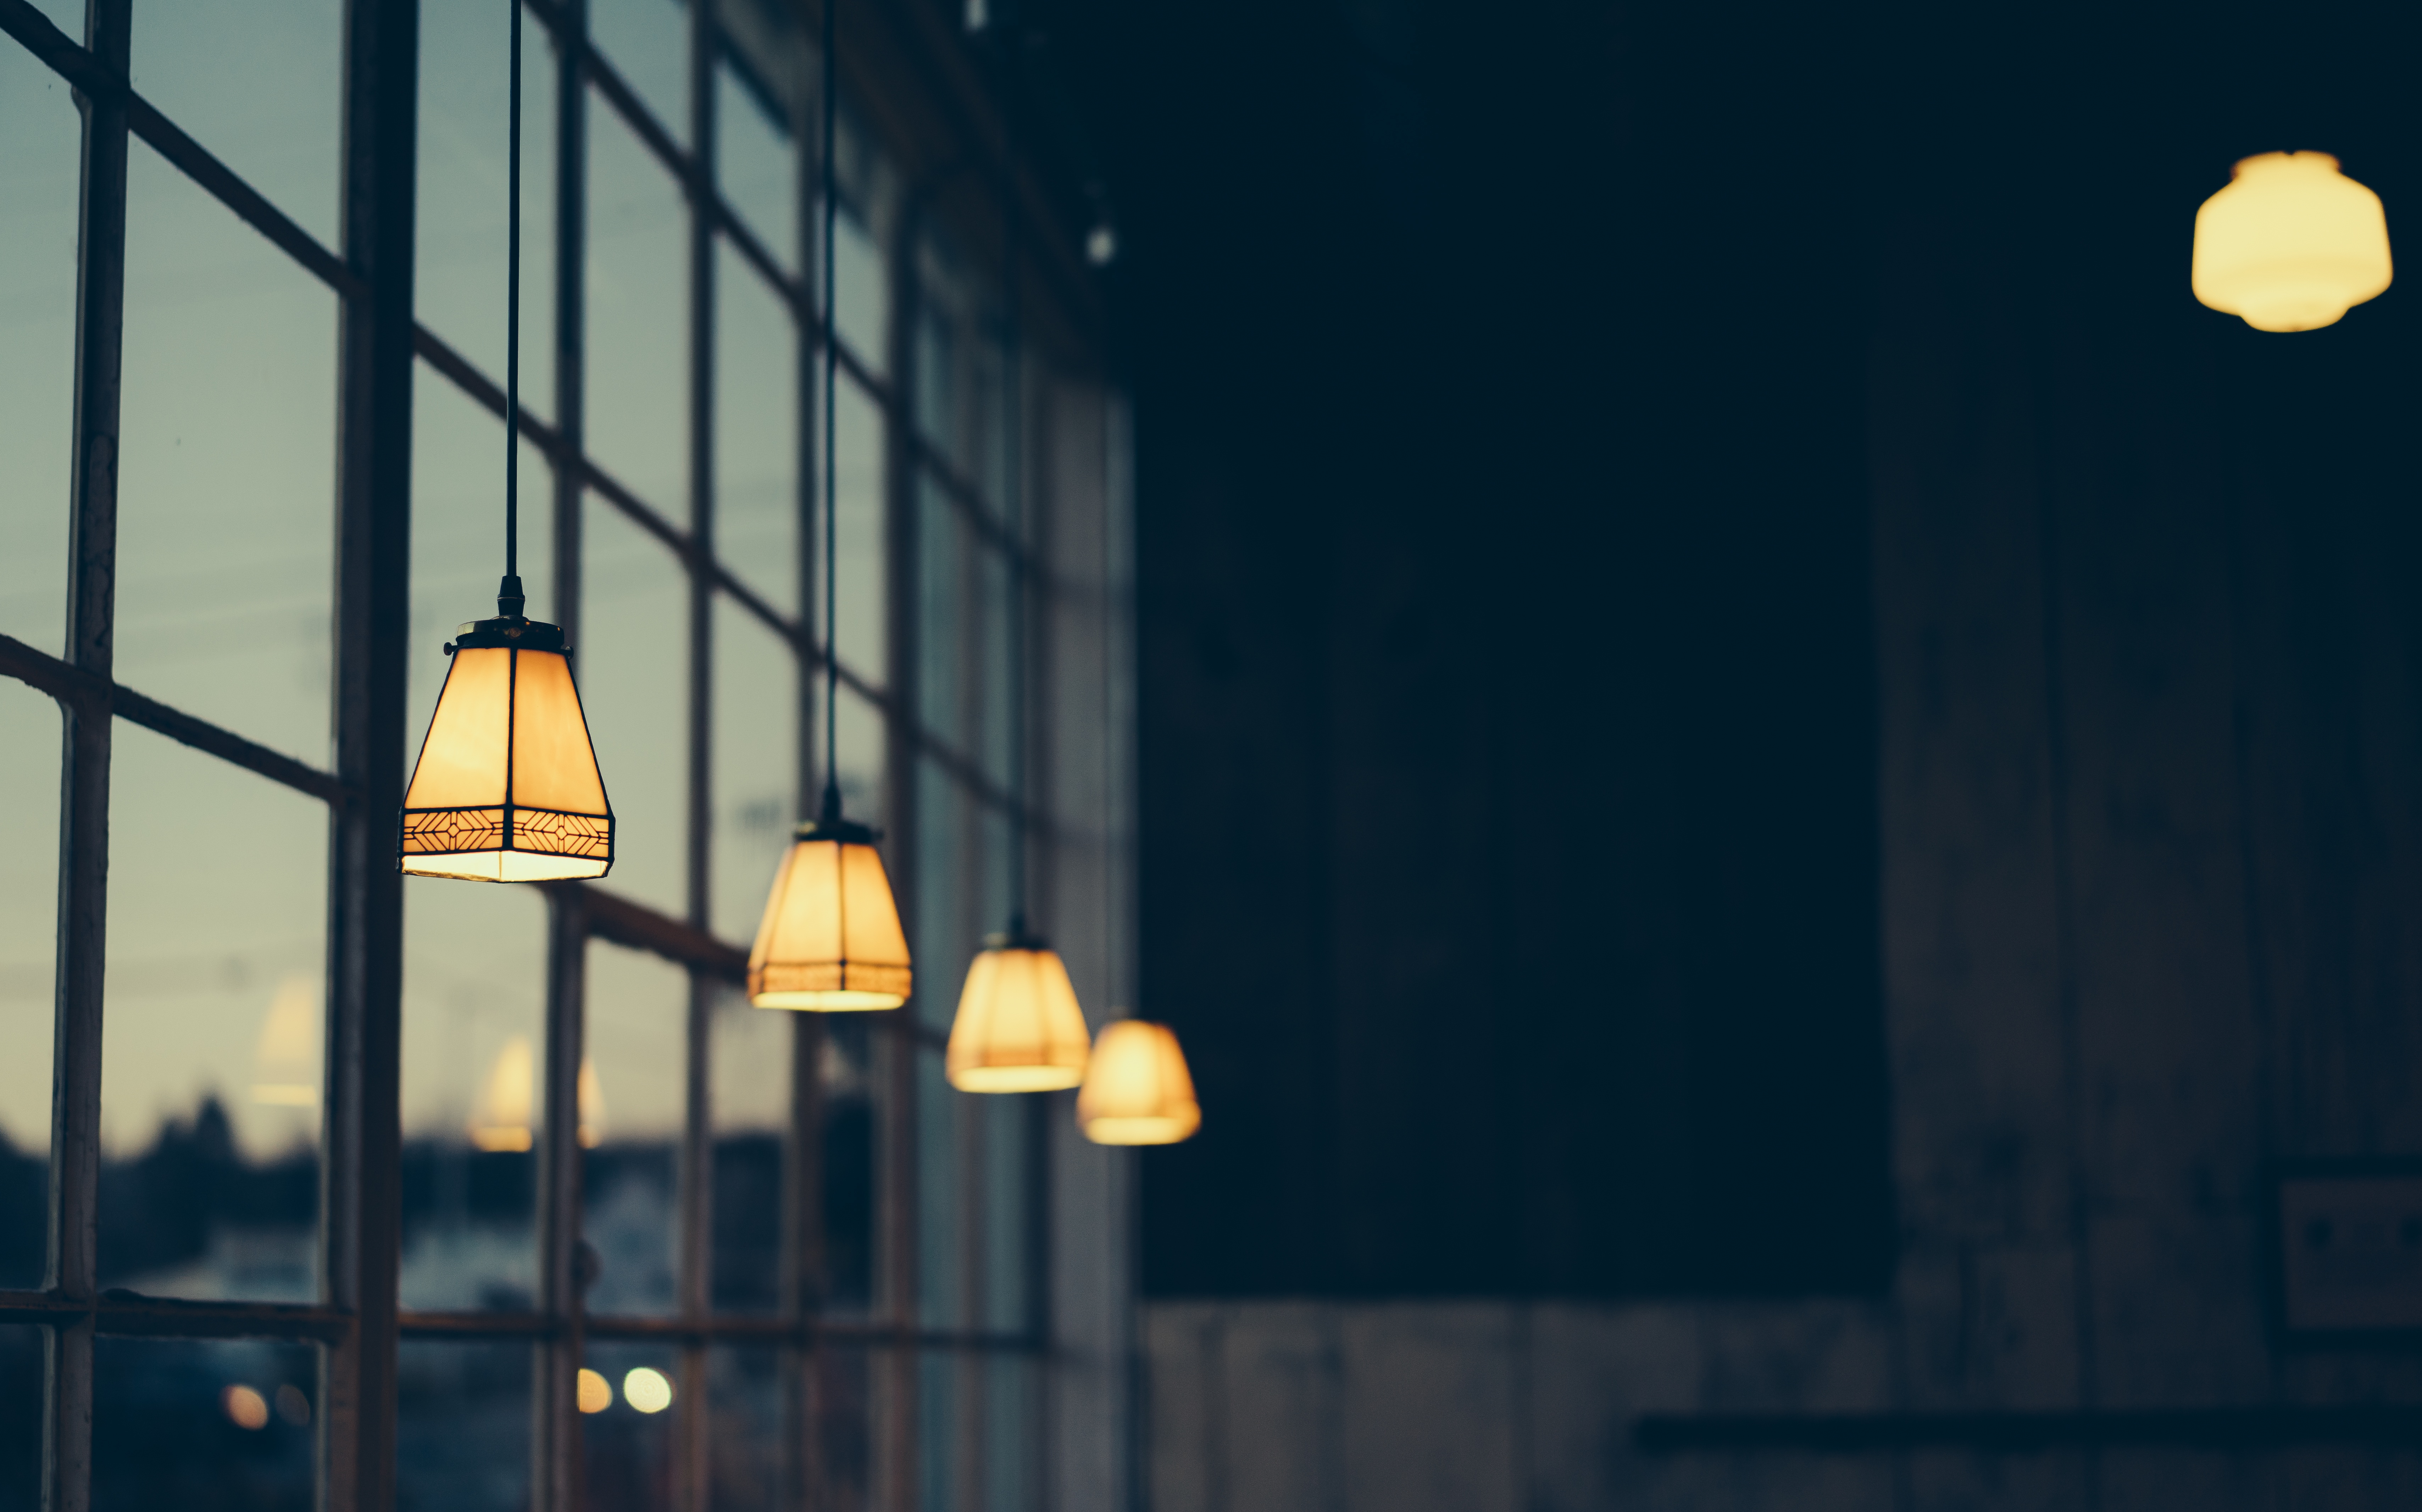
light, night, window, glass, evening, reflection, darkness, street light, lamp, lighting, light fixture